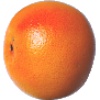
Label: pink_grapefruit